Father Muller Medical College

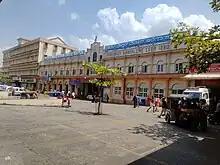
Father Muller Medical College Mangalore-front view

Fr. Muller's Hospital opened its doors to the people of South Canara in 1880. It started when Fr. Augustus Muller S.J, a German Jesuit priest dispensed homeopathic medicines under a Banyan tree. It went on to become a Leprosy hospital (now known as the St Joseph's Leprosy Hospital) and then into a fully fledged hospital. It started the School of Nursing which offered diplomas in General Nursing and Midwifery (GNM) and later College of Nursing which offered degree in Bachelor of Nursing Science.